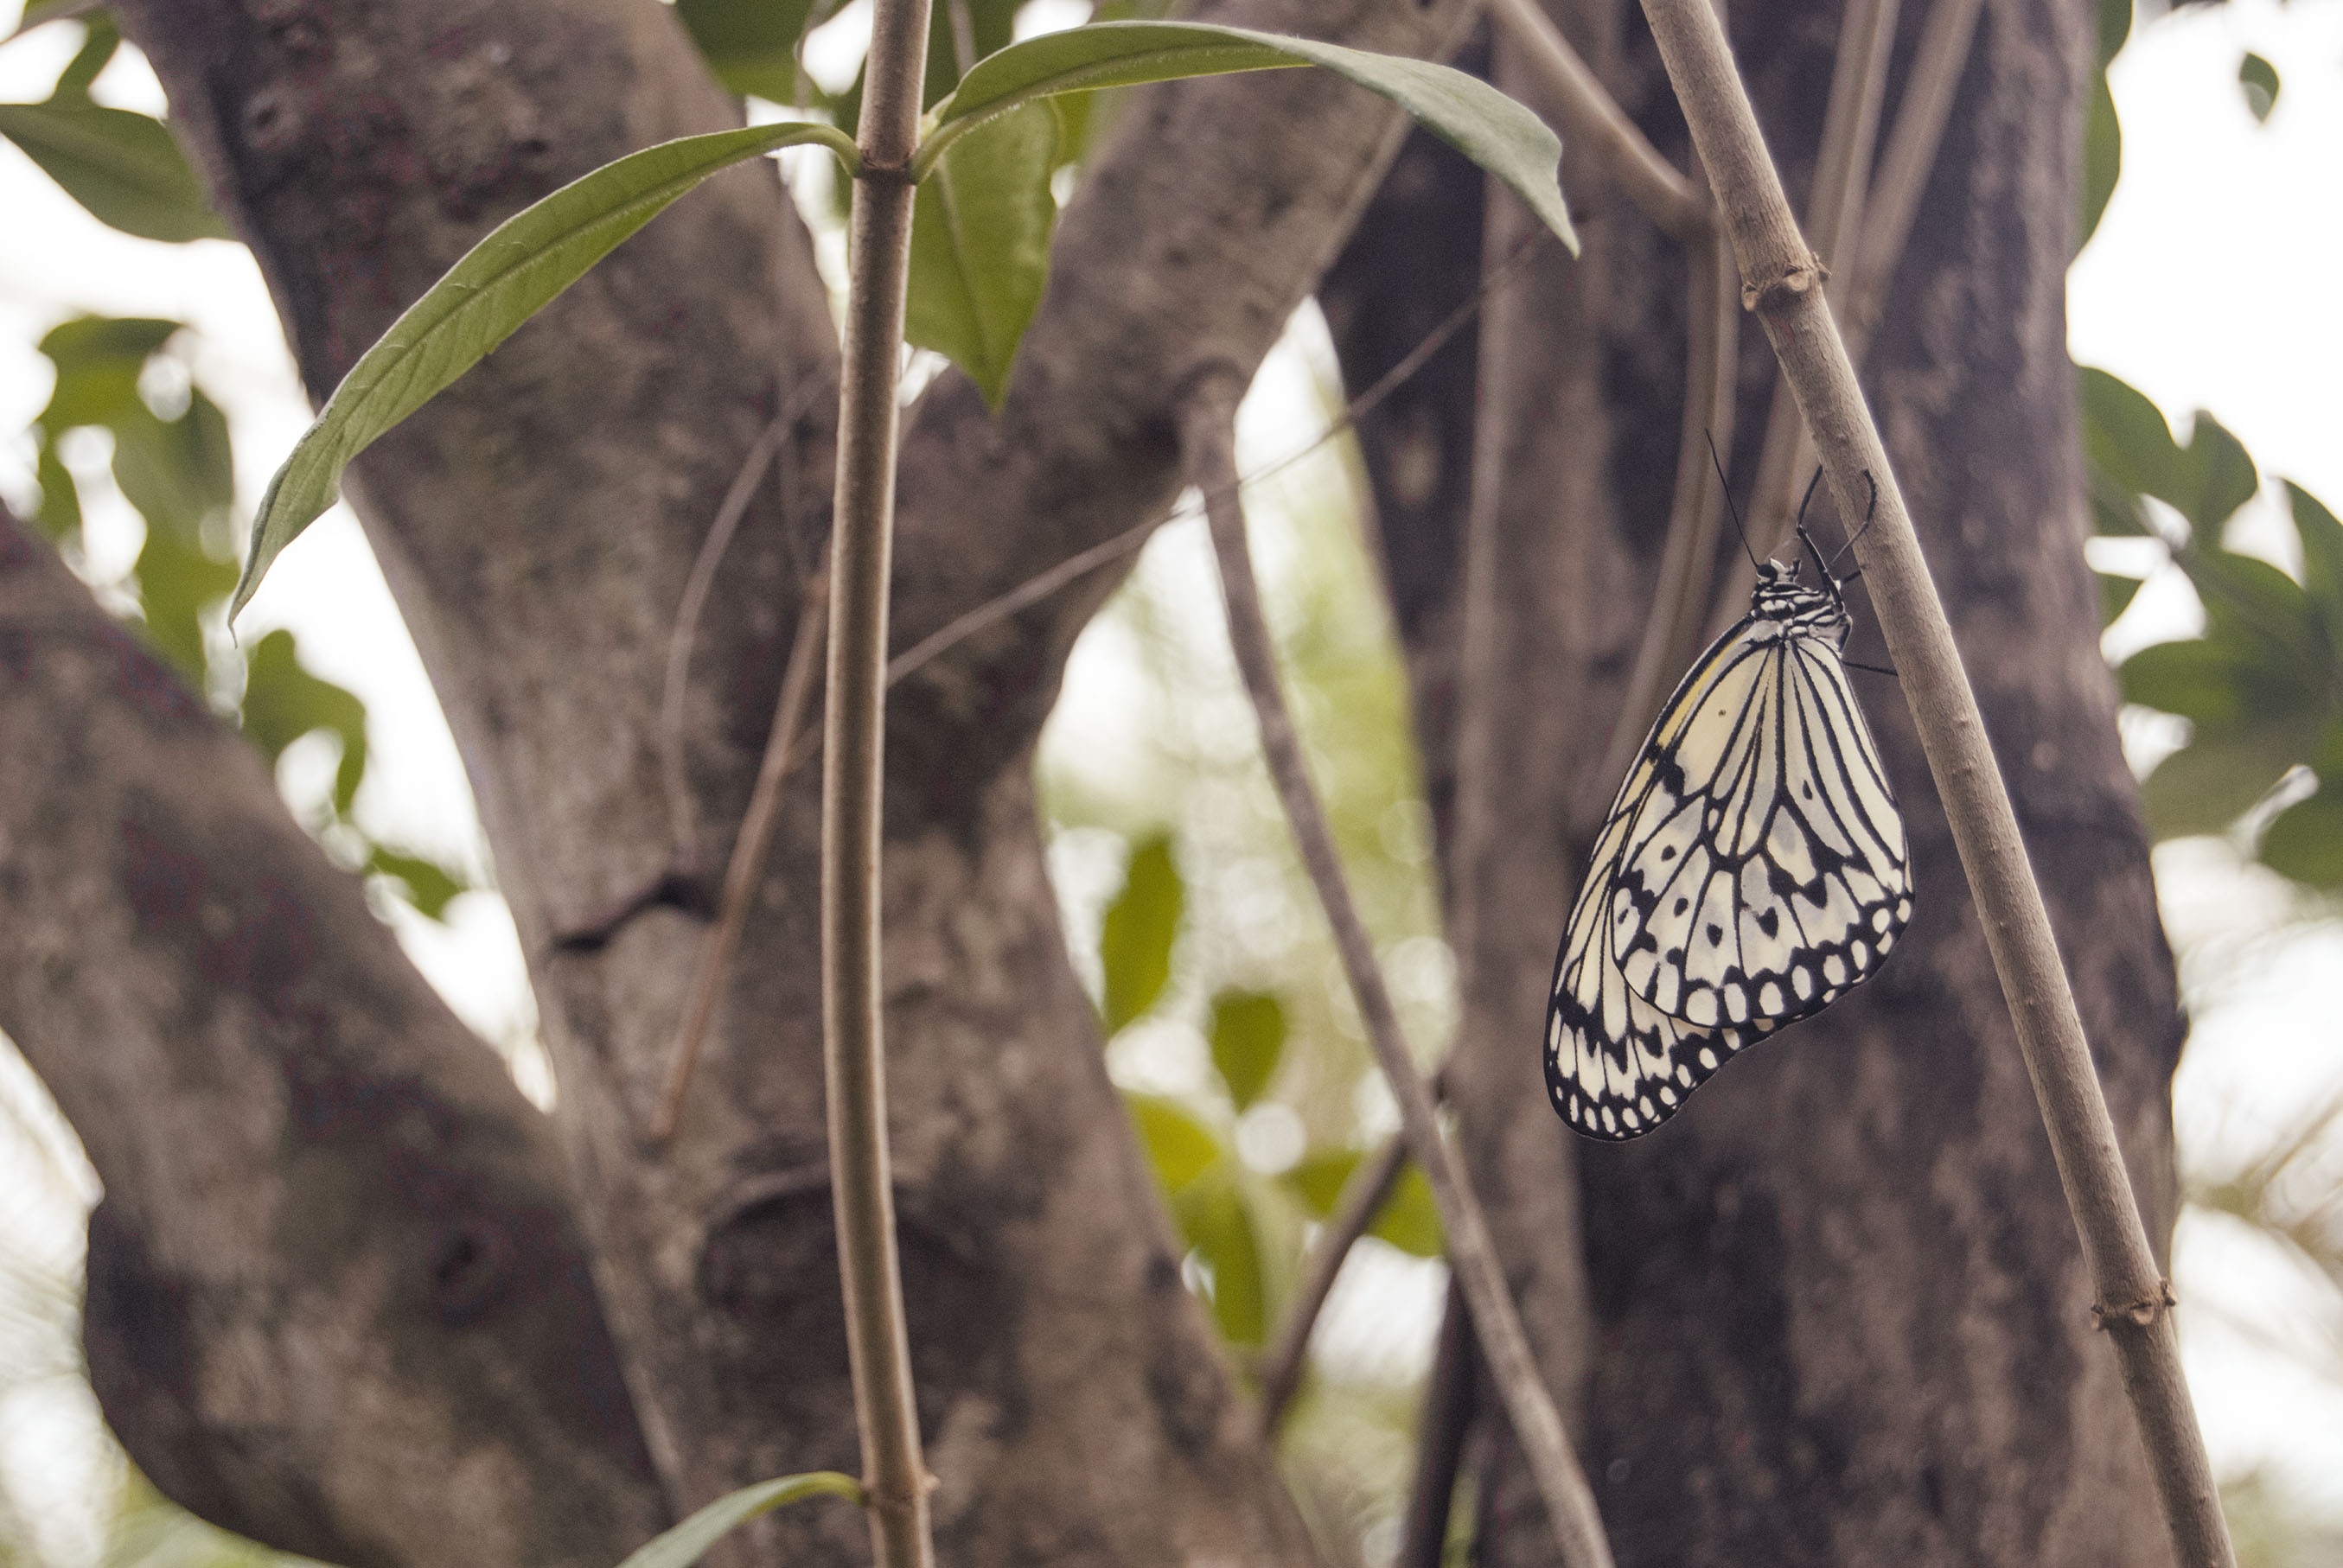
tree, nature, branch, white, flower, tropical, insect, botany, butterfly, garden, fauna, butterfly house, baumnymphe, plant stem